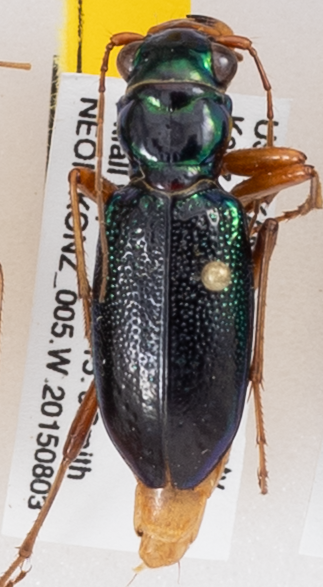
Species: Carabidae sp.
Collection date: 2015-08-03
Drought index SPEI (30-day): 1.13
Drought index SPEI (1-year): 0.54
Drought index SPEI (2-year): -0.24